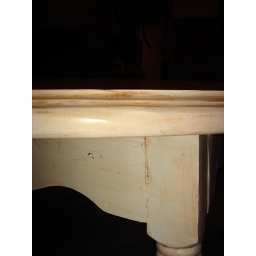
Table was stripped, sanded, painted in antique white with distressed burnt umber glaze, then coated with water based urethane.